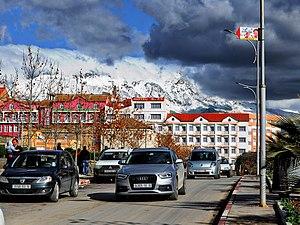
la ville de Bouira